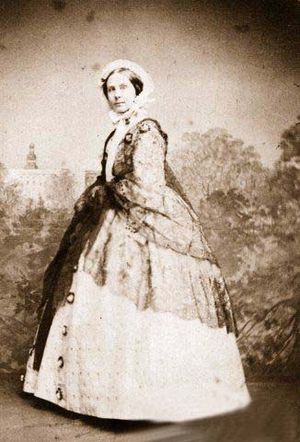
Agnes af Anhalt-Dessau
Hertuginde Agnes
Agnes af Anhalt-Dessau var en tysk prinsesse af Anhalt-Dessau, der var hertuginde af Sachsen-Altenburg fra 1853 til 1897 som ægtefælle til hertug Ernst 1. af Sachsen-Altenburg. Hun tilhørte Huset Askanien og var datter af hertug Leopold 4. af Anhalt-Dessau.